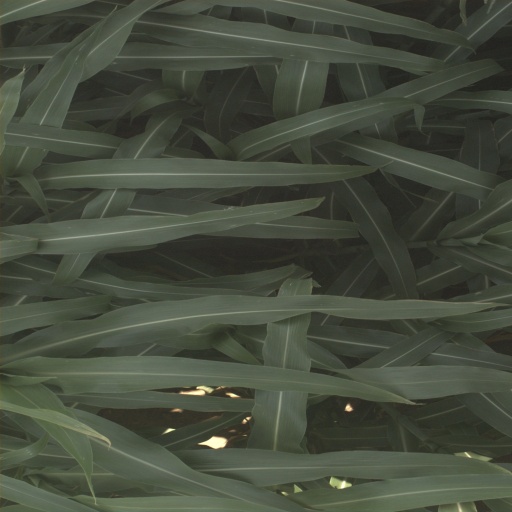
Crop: sorghum